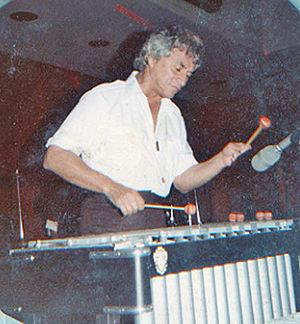
Julius Gubenko, plus connu sous le nom de Terry Gibbs, est un vibraphoniste américain de jazz né le 13 octobre 1924.